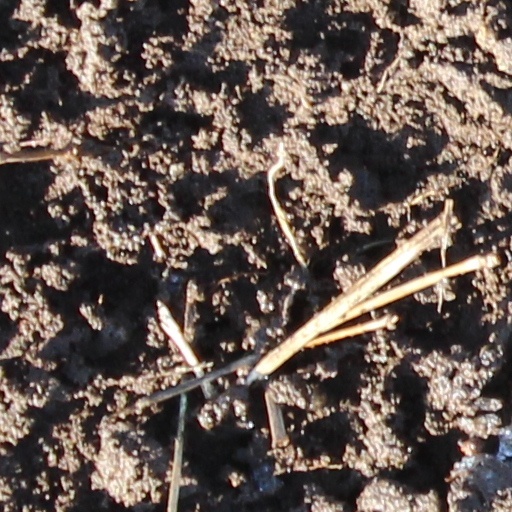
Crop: wheat